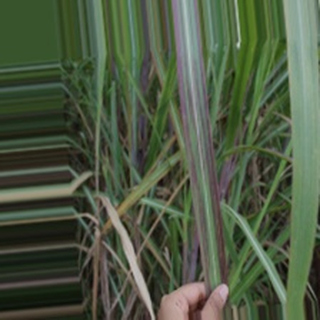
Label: sugarcane_bacterial_blight